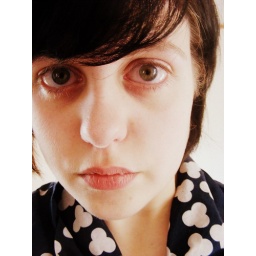
always leaving class for a blue plastic chair in the office. I shook violently today.